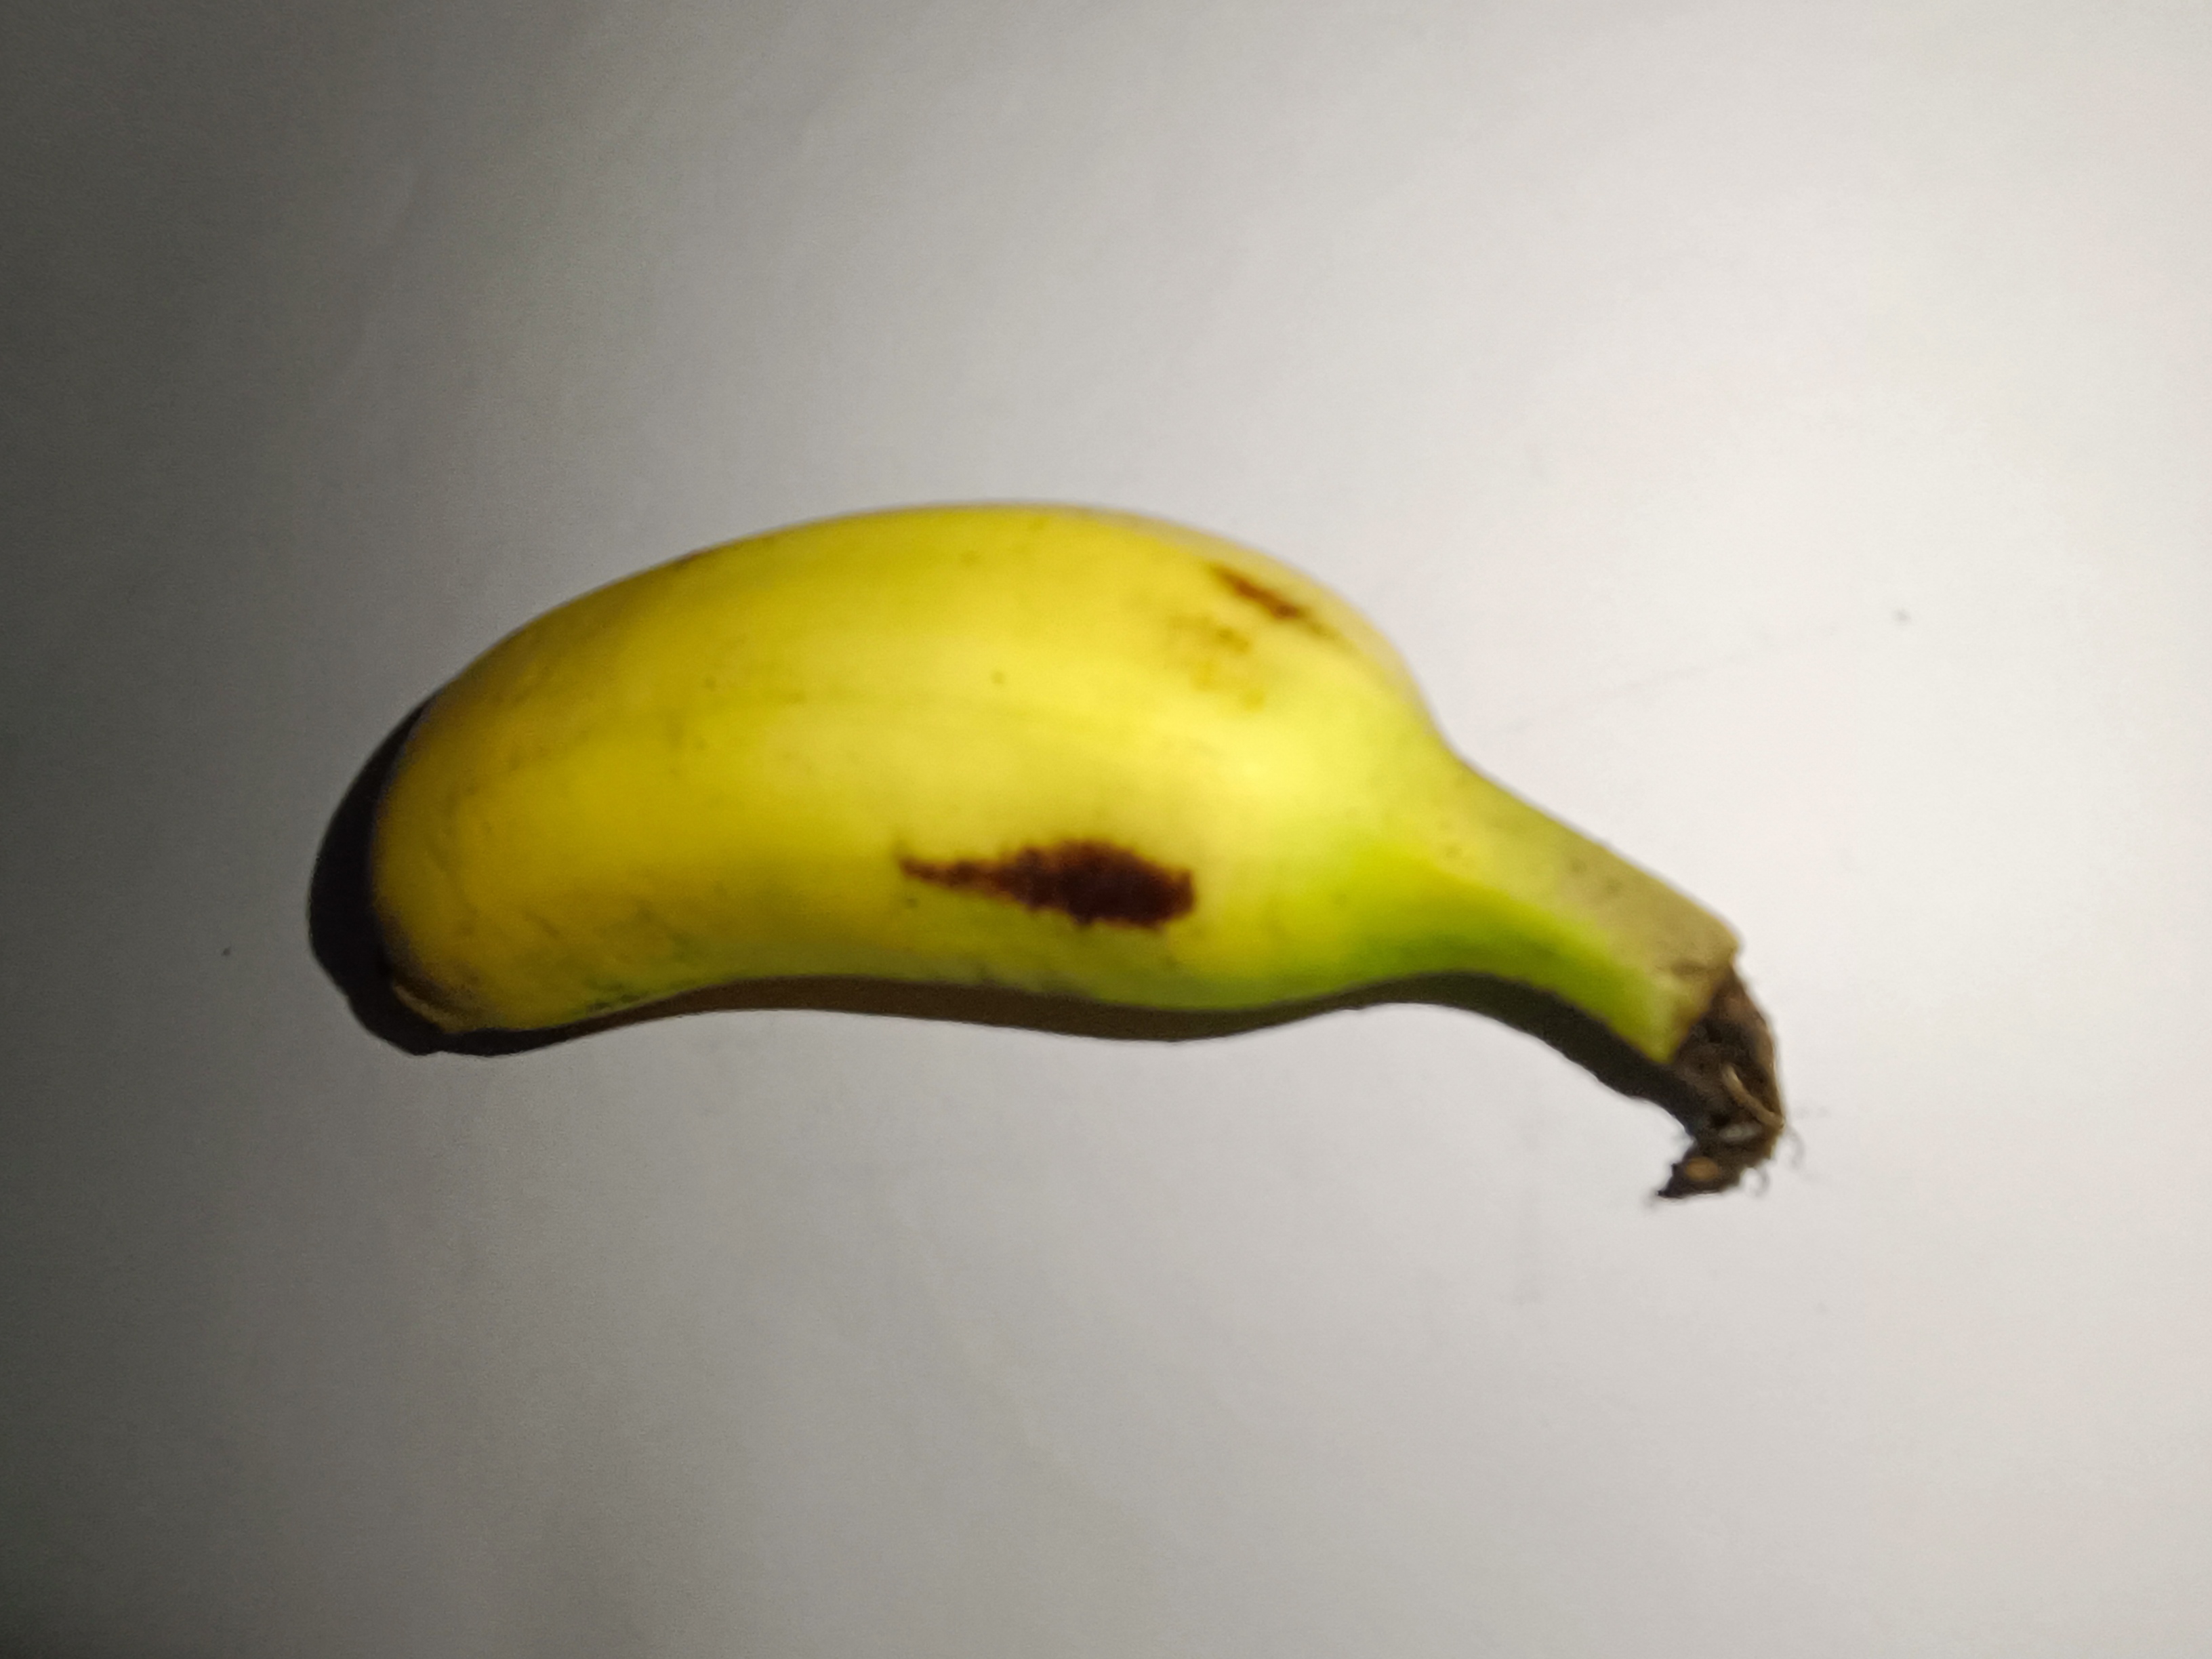
Banana variety: Shobri